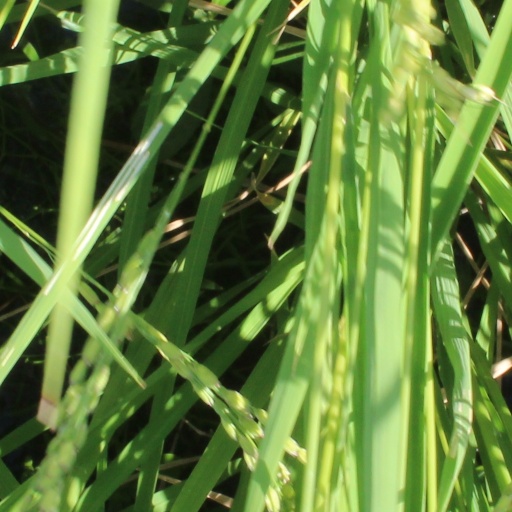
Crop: rice